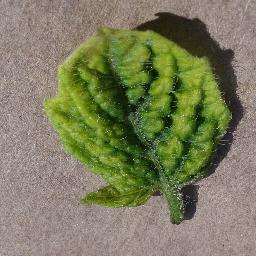
Label: Tomato___Tomato_Yellow_Leaf_Curl_Virus